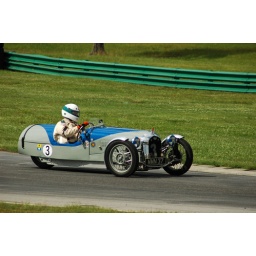
He stumbled across this Morgan in England on vacation and brought it home on the airplane as checked baggage.